Anne Glover (biologist)

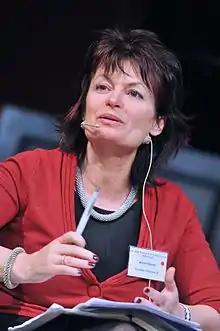
Dame Anne Glover

Glover was born on 19 April 1956 to Mary Johnstone and Wesley Glover. She was educated at the High School of Dundee and studied at the University of Edinburgh for a BSc (Hons) degree in biochemistry, passing with first class honours in 1978. She went on to study at King's College, Cambridge, where she obtained an MPhil degree in 1979 and a PhD degree in 1981 on the biosynthesis of halobacterial membrane proteins.